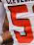
Number: 5